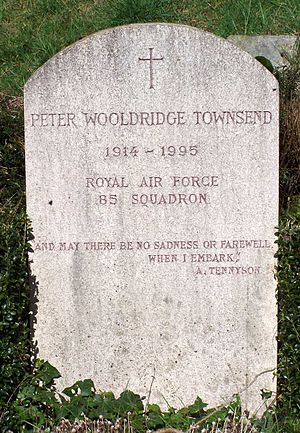
Peter Townsend / Ægteskab
Peter Townsends grav
Peter Wooldridge Townsend var staldmester for den britiske kong George 6. 1944–1952 og havde den samme stilling for dronning Elizabeth 2. 1952–1953. Townsend er mest kendt for sin ulykkelige romance med Prinsesse Margaret, som han ikke kunne indgå ægteskab med som fraskilt, og deres forhold skabte en del opmærksomhed i begyndelsen af 1950'erne.